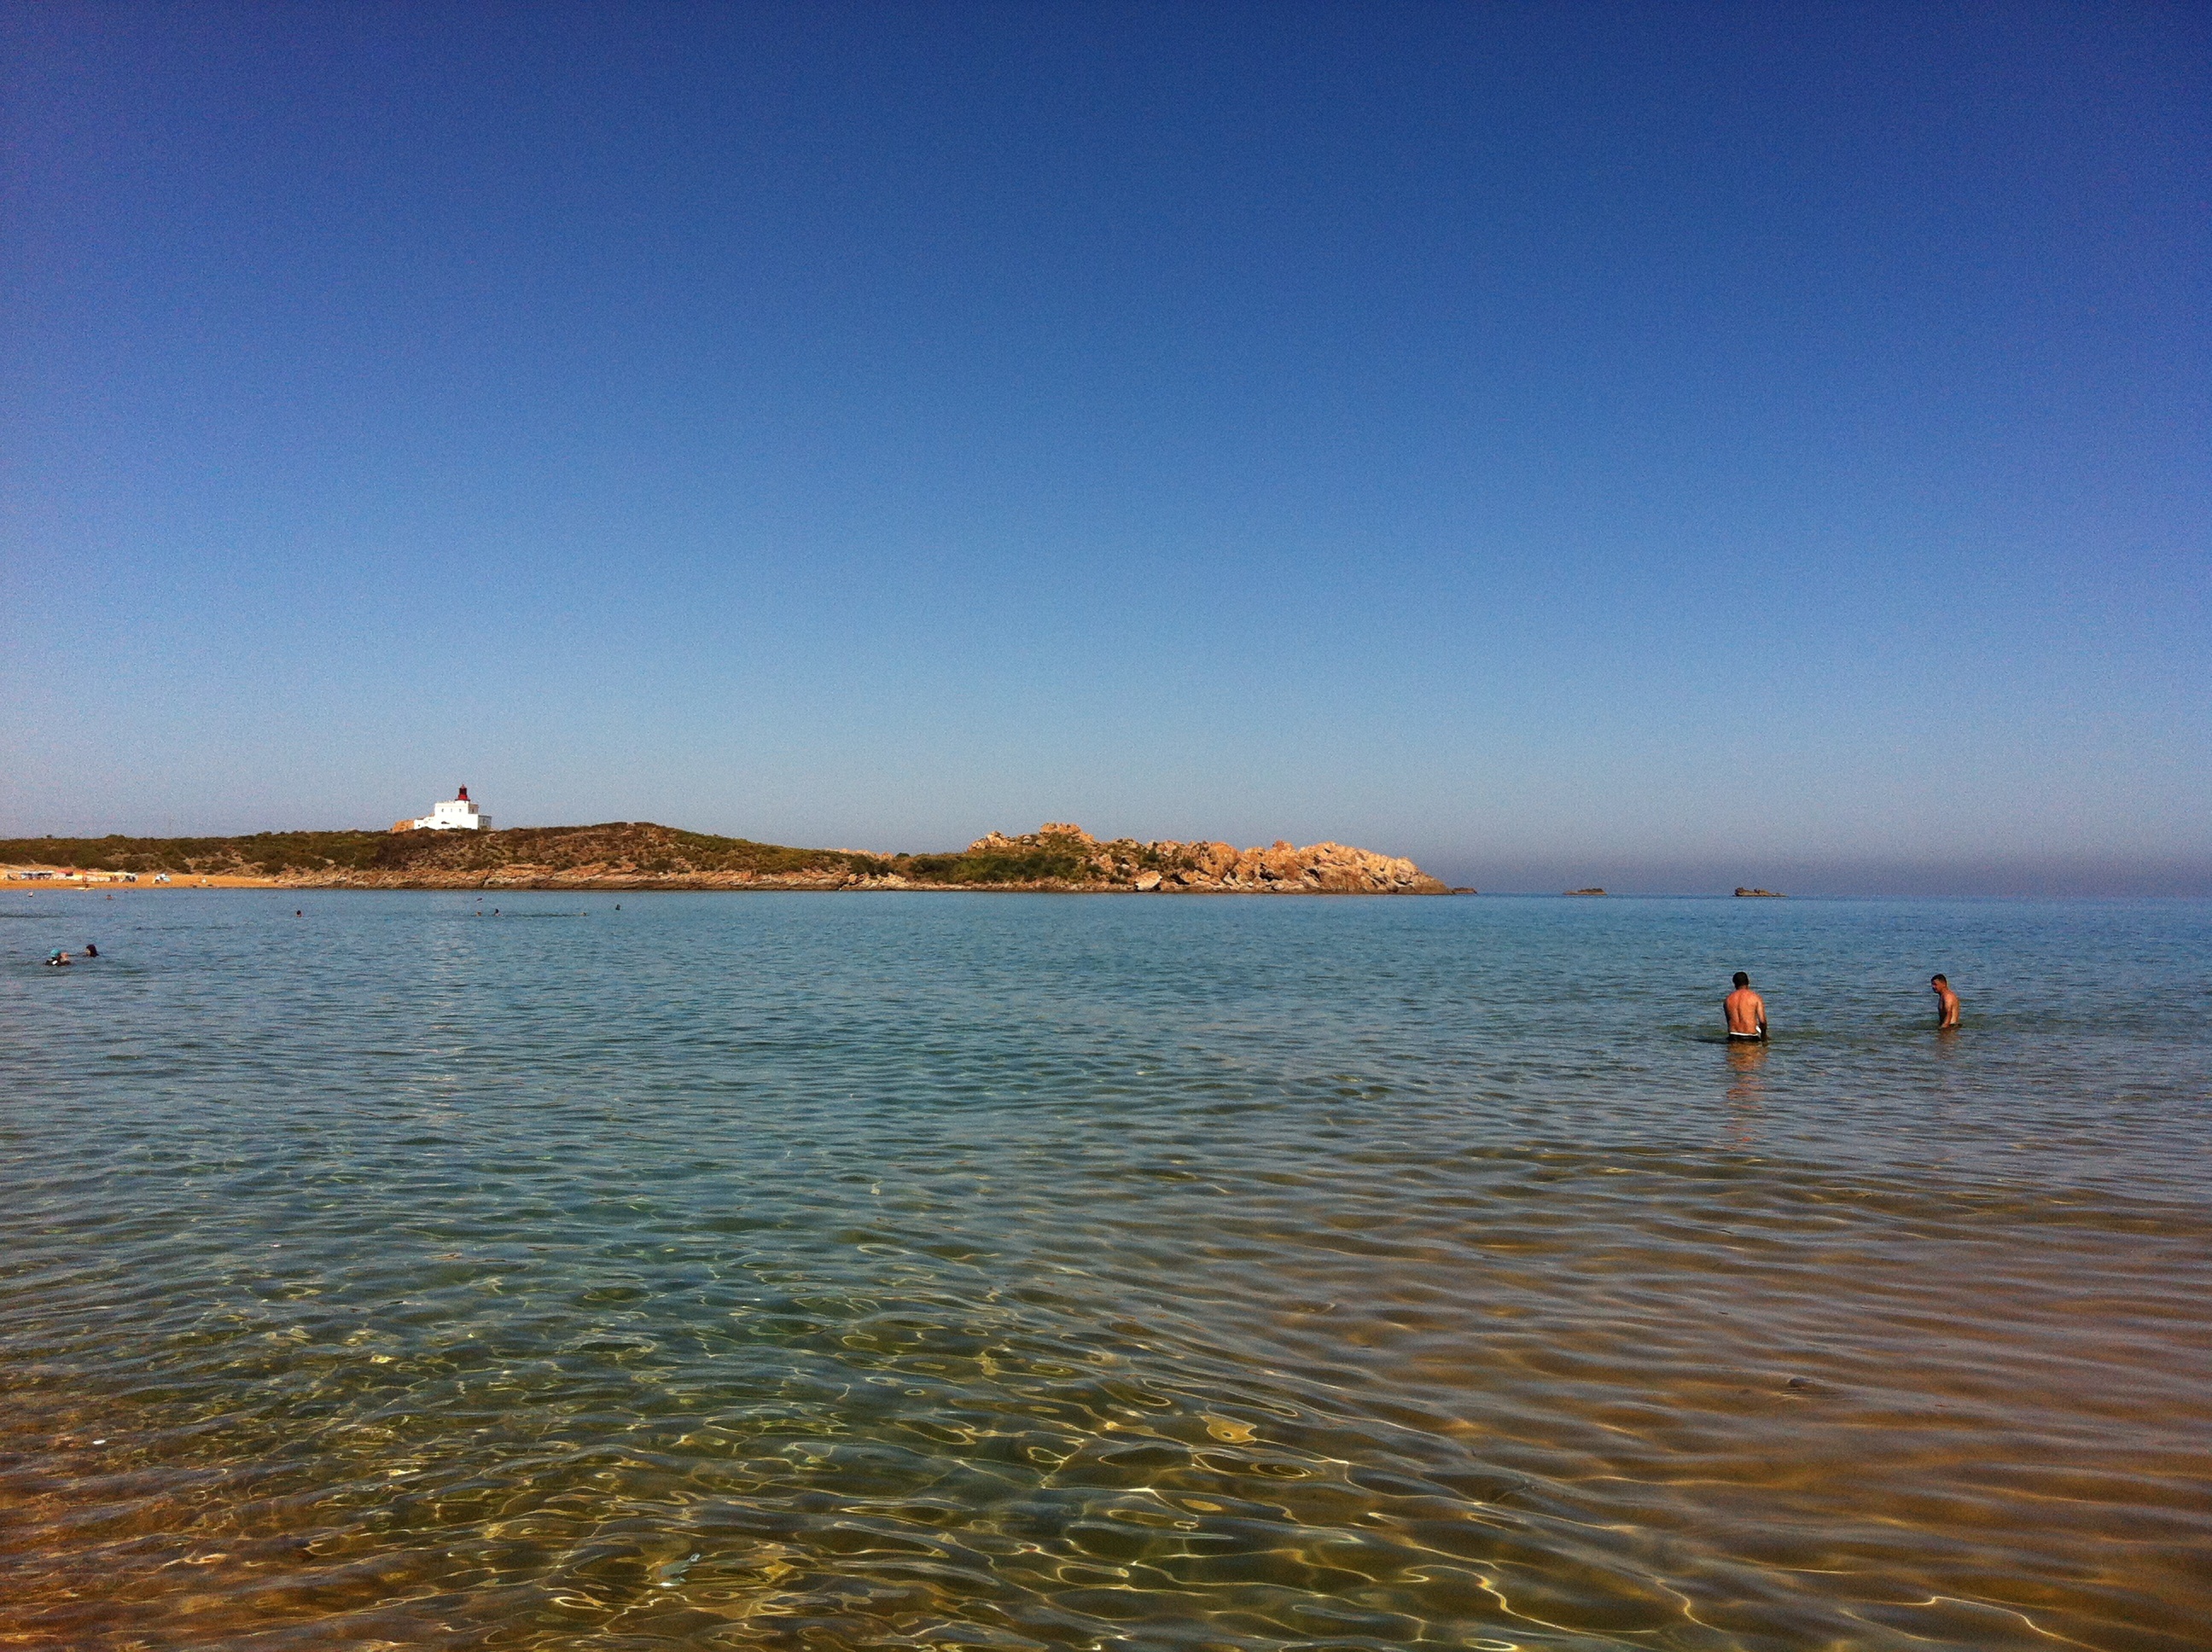
beach, sea, coast, sand, ocean, horizon, lighthouse, sky, sunset, shore, wave, dawn, dusk, evening, bay, body of water, cape